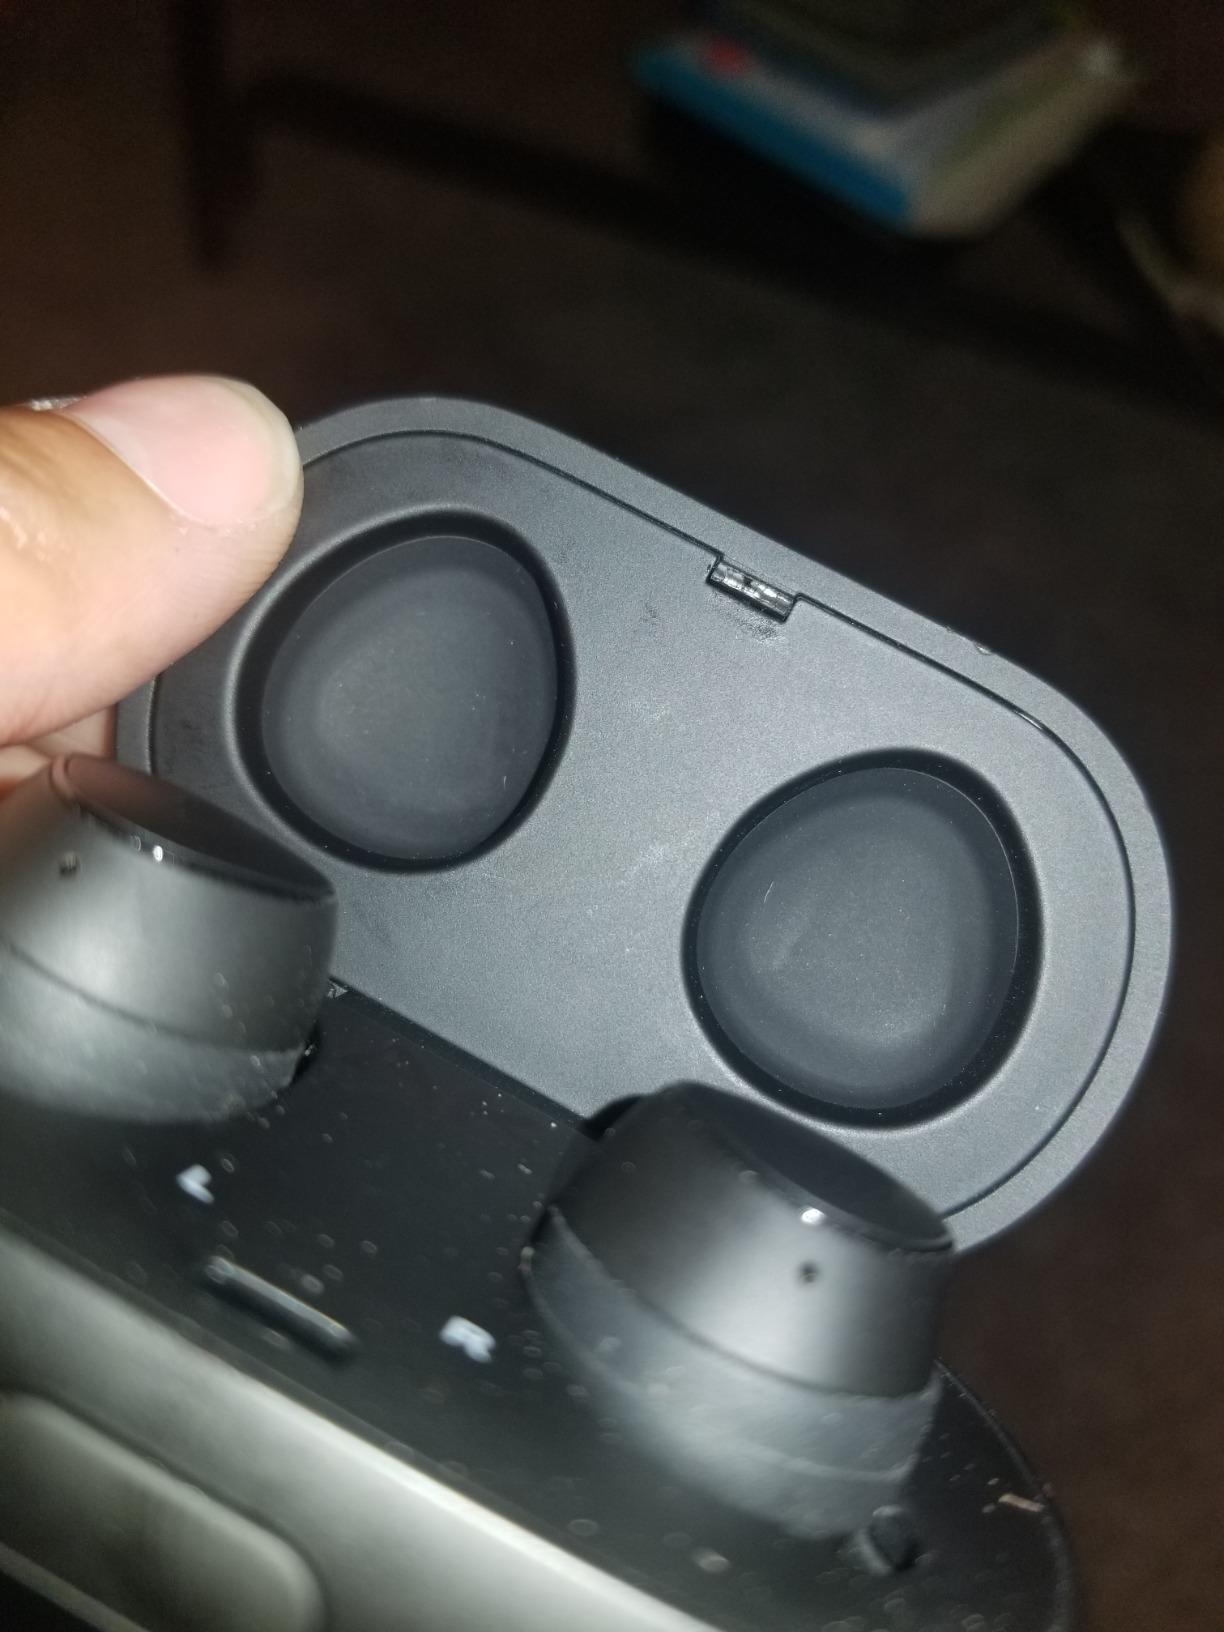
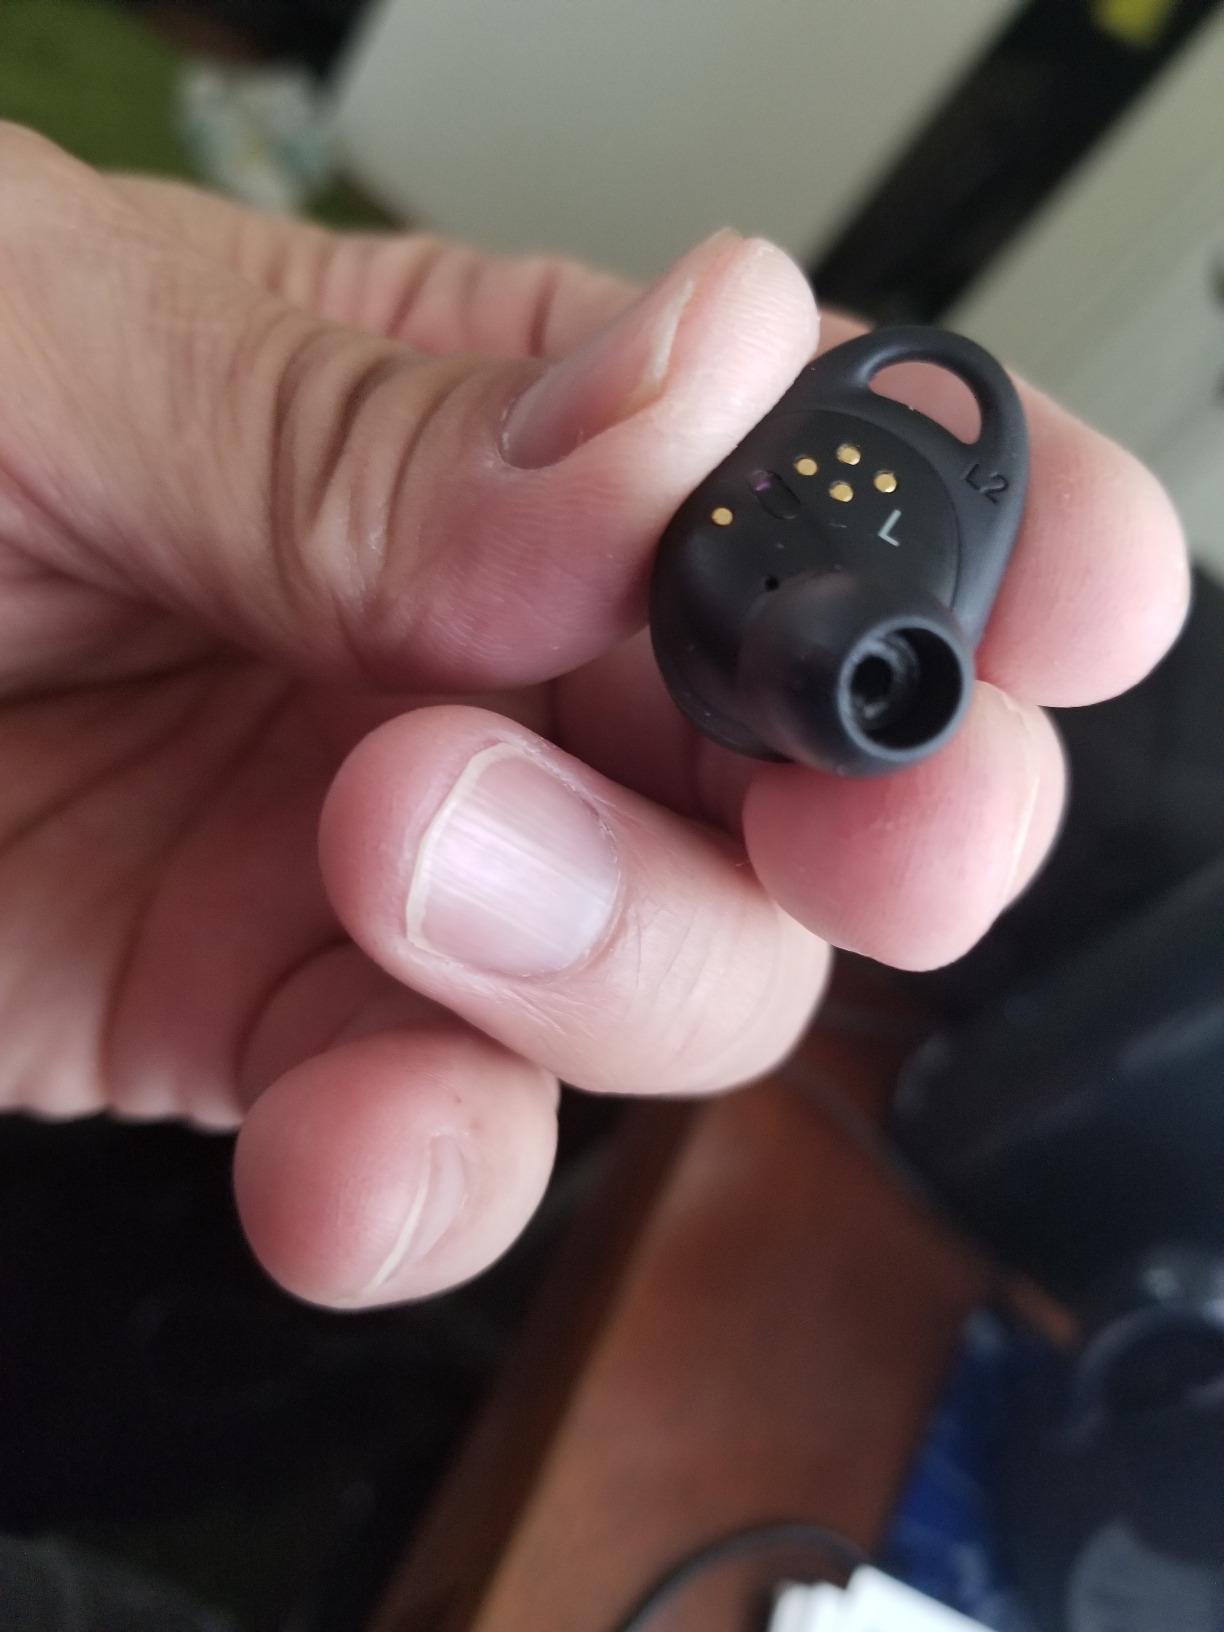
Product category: earbuds
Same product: yes